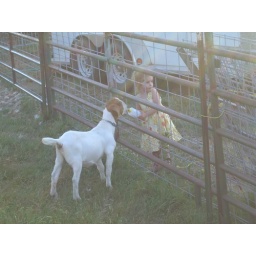
2 yr. old Olivia feeding her goat by a bottle